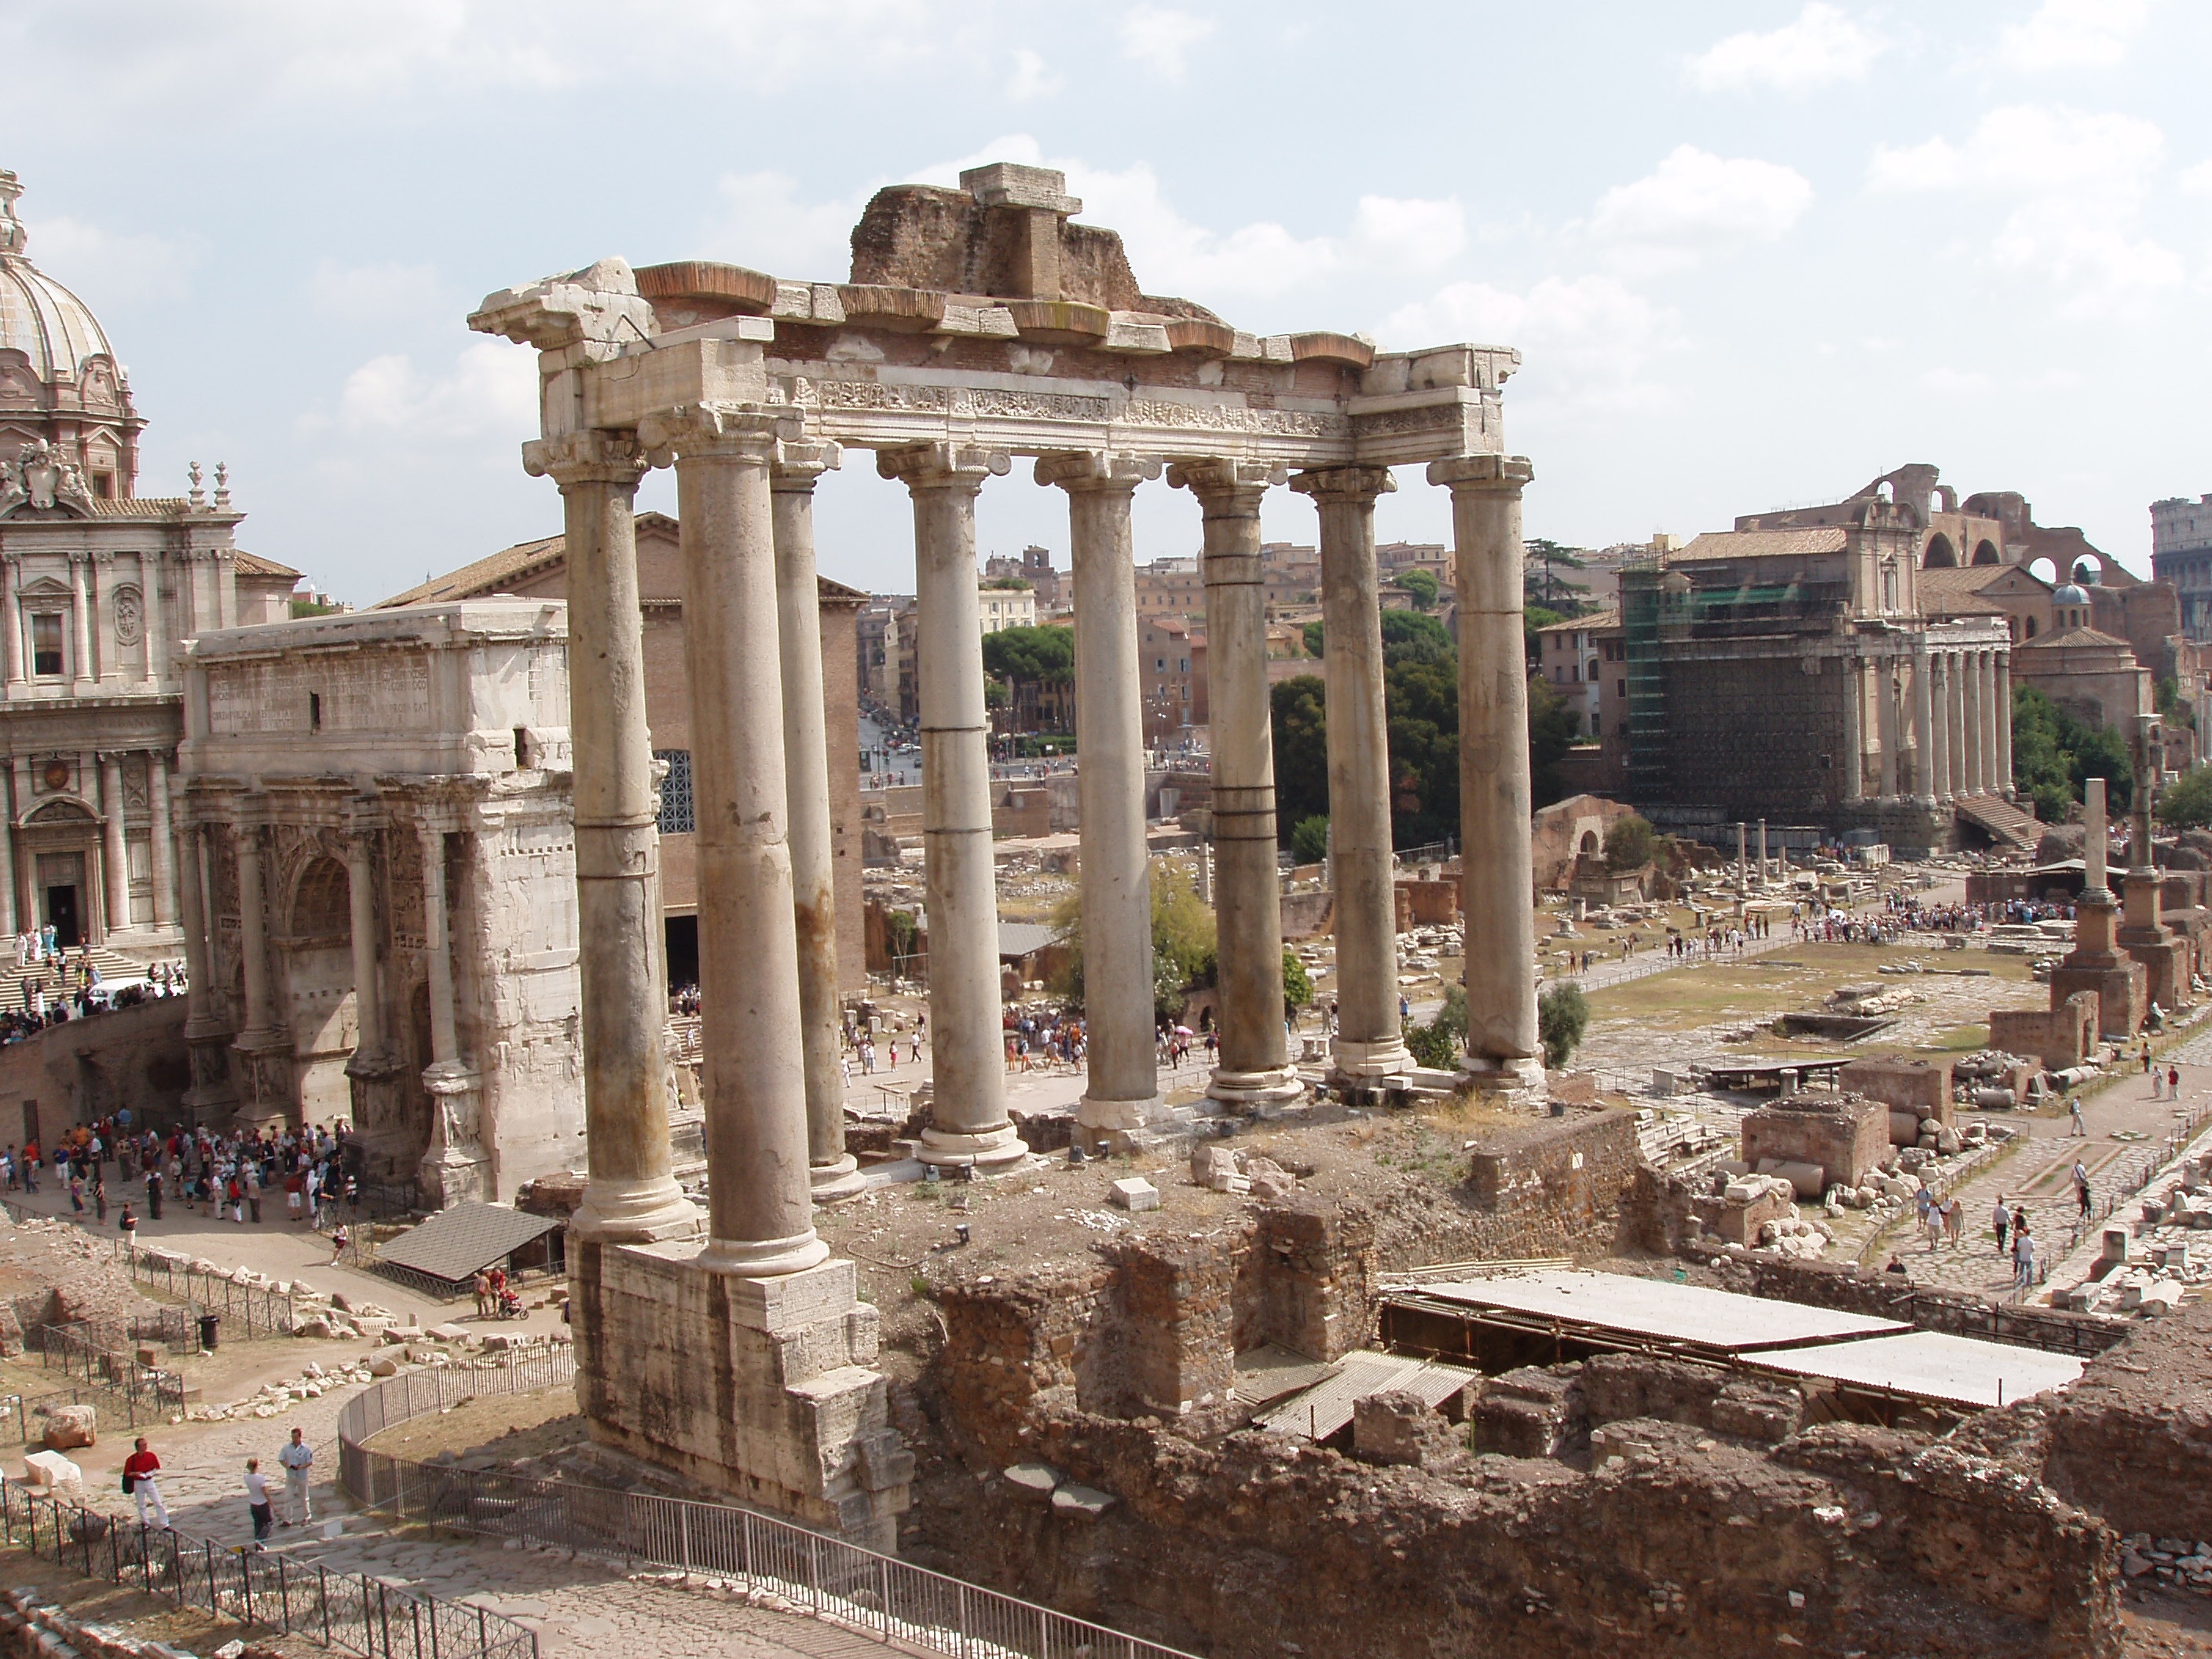
architecture, structure, building, palace, column, landmark, italy, place of worship, rome, amphitheatre, temple, ruins, columns, archeology, history, basilica, ancient rome, archaeological site, unesco world heritage site, roman forum, forum romanum, roman temple, historic site, ancient history, ancient roman architecture, ancient greek temple